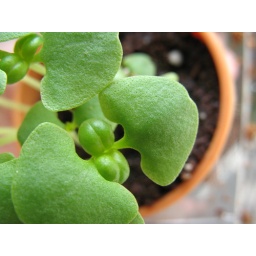
these guys are in a green house and growing super well